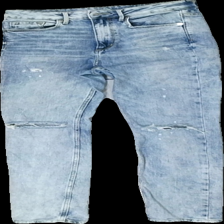
View: front
Type: Jeans
Category: Ladies
Brand: H&M
Brand text on label: & denim
Colors: Blue
Material: 100% cotton
Cut: Regular
Season: All
Trend: Denim
Holes: Major
Damage: hål vid linning
Damage location: top center
Damage 2 location: top center
Price range: <50
Recommended usage: Export
Description: blå jeans med hål på knäna samt skärp hållare lossnat och gjort hål i midjan